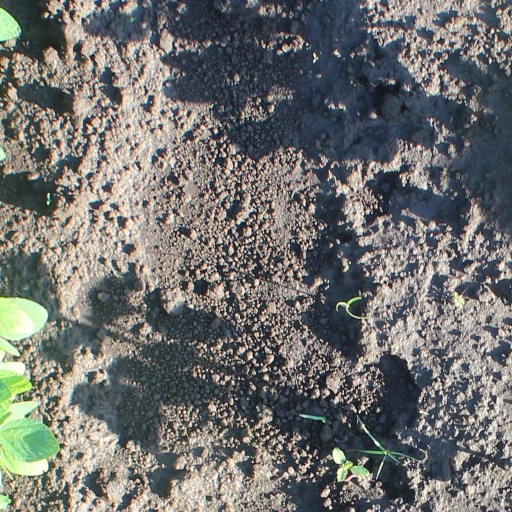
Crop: soybean